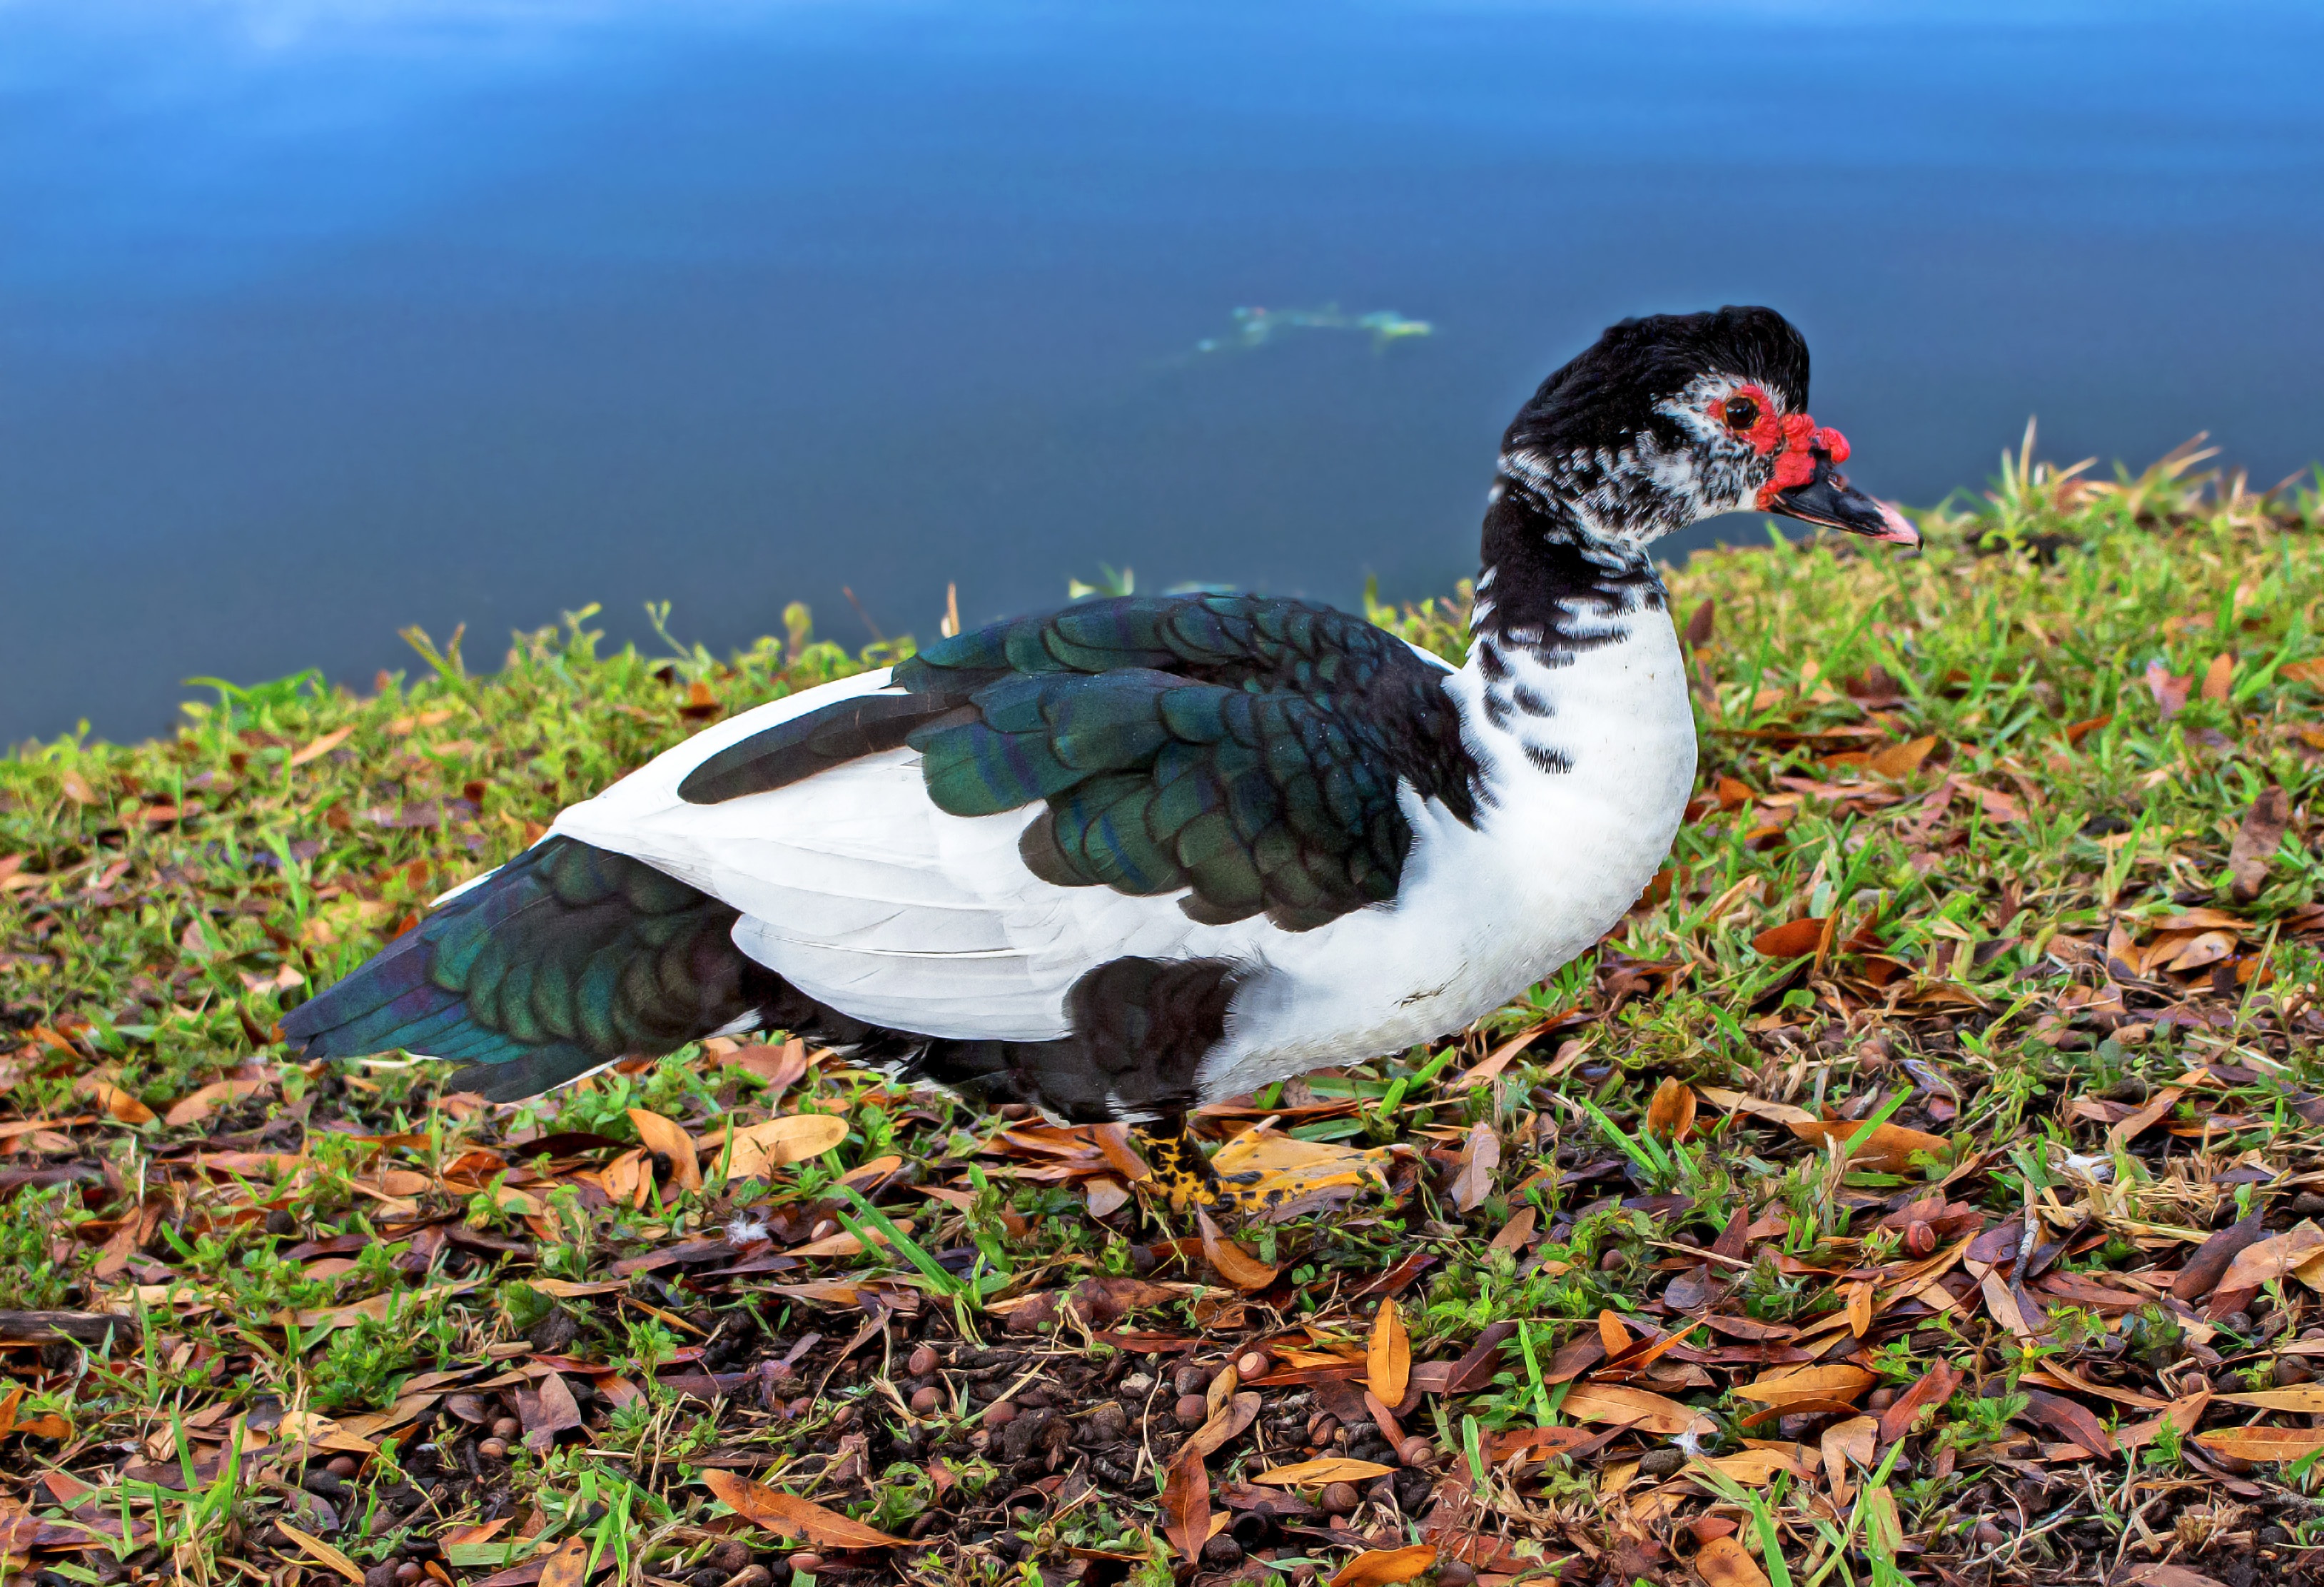
nature, bird, wing, lake, peak, animal, wildlife, beak, fauna, water animal, duck, goose, vertebrate, laguna, waterfowl, water bird, wild ducks, ducks lake, ducks geese and swans